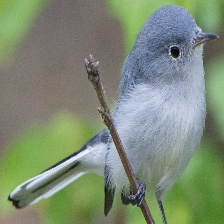
Species: BLUE GRAY GNATCATCHER
Scientific name: POLIOPTILA CAERULEA